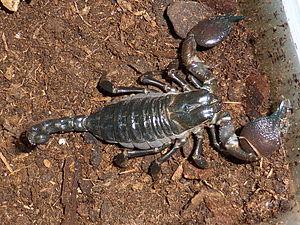
Pandinus cavimanus
Pandinoides cavimanus est une espèce de scorpions de la famille des Scorpionidae.